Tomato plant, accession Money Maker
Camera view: tilt-top (135 deg); turntable rotation: 240 degrees
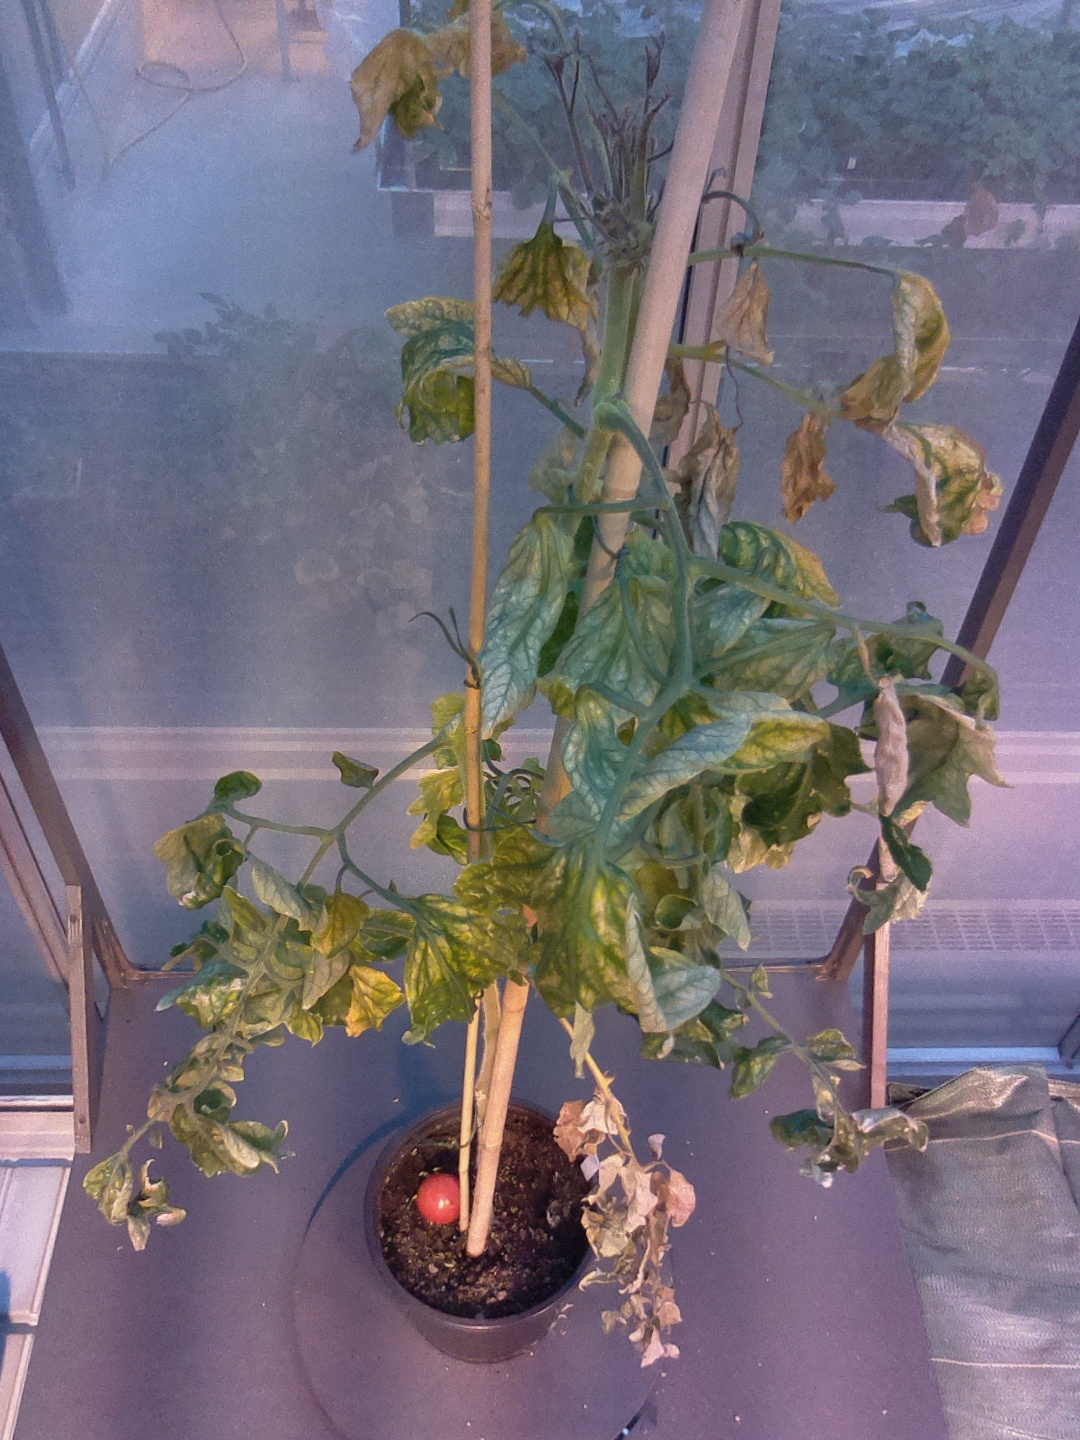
BBCH growth stage 29: 90%-100% Side shoots formed